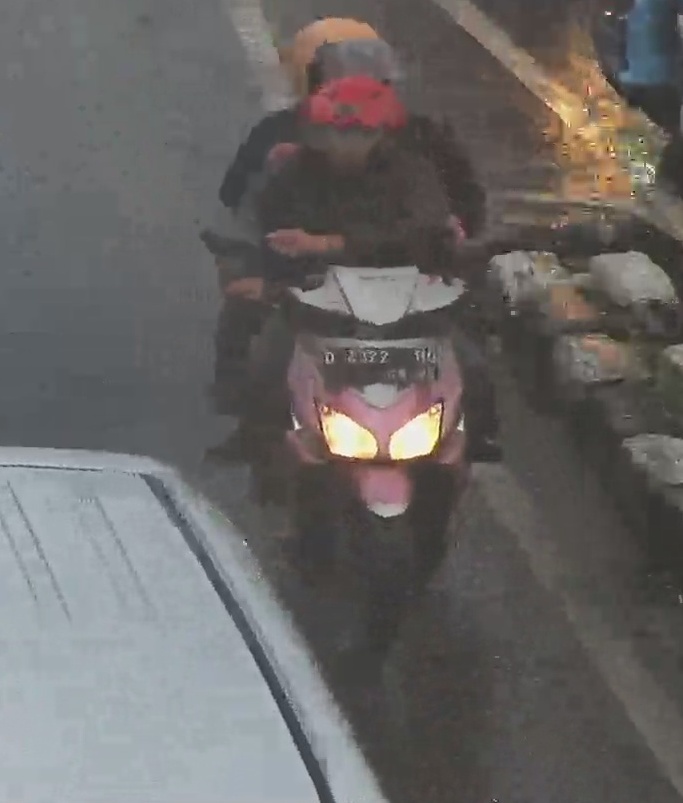
person-with-helmet: 2
person-without-helmet: 0